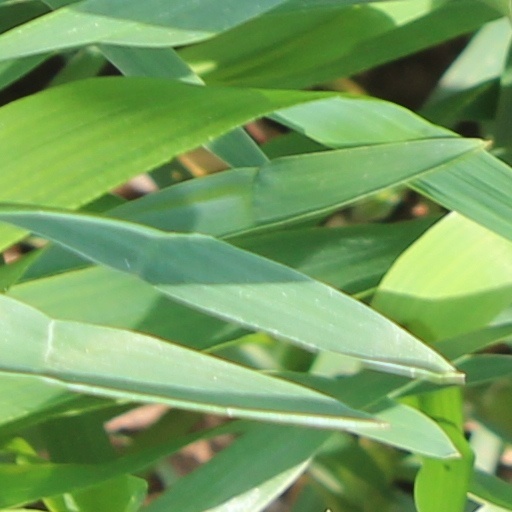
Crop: wheat